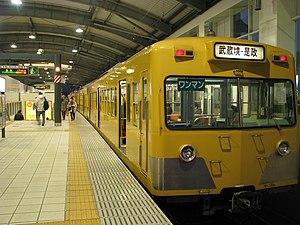
La ligne Seibu Tamagawa est une petite ligne ferroviaire de la compagnie privée Seibu à Tokyo au Japon. Elle relie la gare de Musashi-Sakai à celle de Koremasa.